Maharashtra State Road Development Corporation

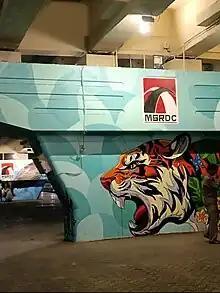
MSRDC logo on roaring tiger painting below the Seven Hills flyover in Aurangabad.

""MSRDC is charged with the responsibility of planning, designing, constructing and managing select road projects, flyovers, bridges, light rail transit, sea links and water transport etc. in Maharashtra and integrated road development projects in select cities of the state. It also provides roadside amenities and any other infrastructure tasks specifically assigned to it.""